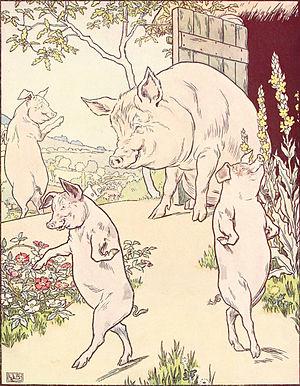
La classification Aarne-Thompson, relevant de la folkloristique, est une classification internationale permettant l'indexation des contes populaires par contes-types. Commencée par le Finlandais Antti Aarne, elle a été complétée à deux reprises par l'Américain Stith Thompson, puis en 2004 par Hans-Jörg Uther, spécialiste allemand de littérature, en particulier dans le domaine des contes. Devenue la classification Aarne-Thompson-Uther, elle est désormais identifiée par l'acronyme ATU.
Les Trois Petits Cochons apparaissent pour la première fois sous forme imprimée dans les Nursery Rhymes of England de James Halliwell, qui aurait recueilli l'histoire auprès d'une nourrice. Le conte est ainsi réputé avoir une origine orale traditionnelle qui pourrait remonter au XVIIIe siècle, voire plus loin. Ce conte a été rendu célèbre dans le monde par l'adaptation des studios Disney en 1933, à partir de la version que le folkloriste australien Joseph Jacobs avait publiée dans ses English Fairy Tales en juin 1890. Le conte ne semble pas être connu en France avant l'adaptation du dessin animé pour Mickey en 1934, et la traduction de la chanson des petits cochons, « Prenez garde au grand méchant loup ».
Leonard Leslie Brooke, qui signait souvent L. Leslie Brooke était un artiste et un écrivain anglais.